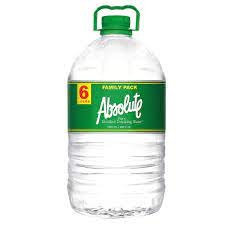
Absolute Distilled Water, 6000ml
Brand: sosari.store
Category: Food, Beverages & Tobacco > Beverages > Water > Distilled Water